Russia–European Union relations

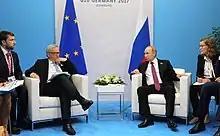
President of the European Commission, Jean-Claude Juncker, and Russian President Putin in July 2017

In February 2015, a group of Spanish nationals was arrested in Madrid for joining a Russian-backed armed group in the war in Donbas. Travelling through Moscow, they were met by a "government official" and sent to Donetsk, where they saw French and other foreign fighters, "half of them communists, half Nazis".